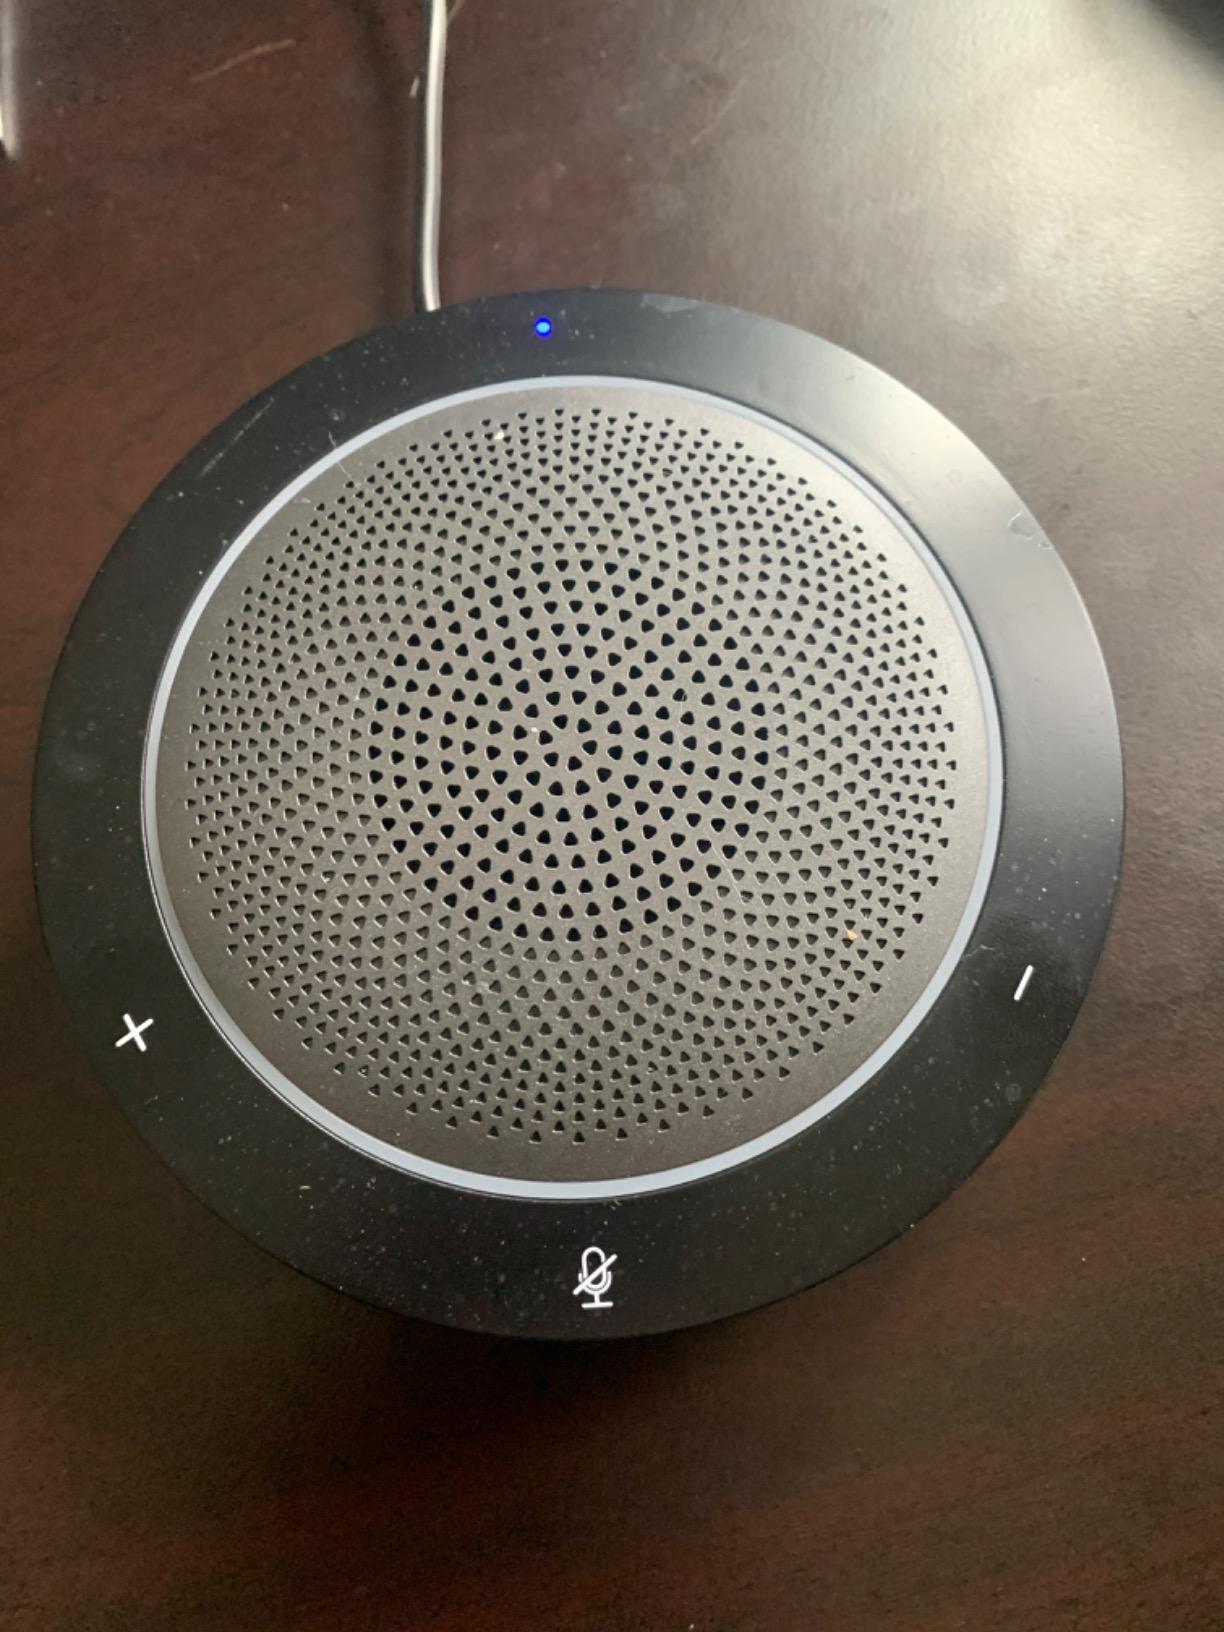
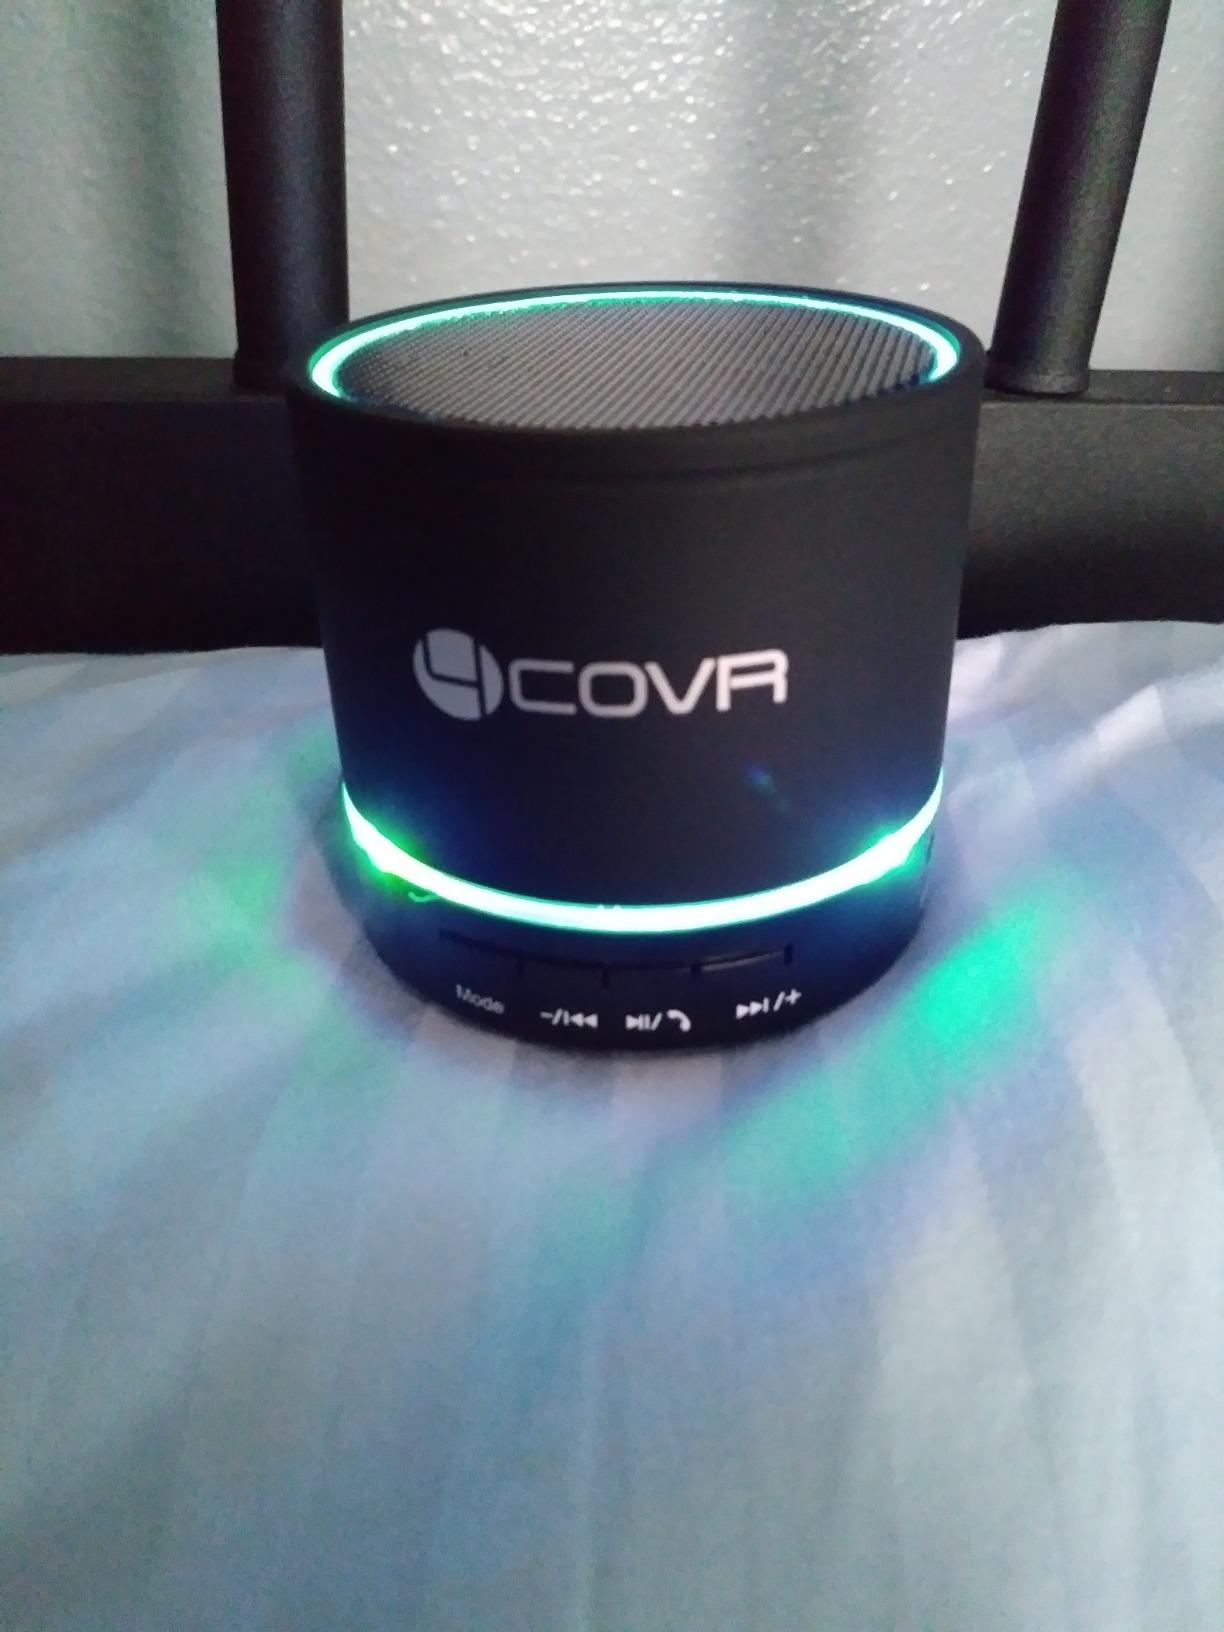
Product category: microphone
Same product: no